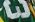
Number: 3